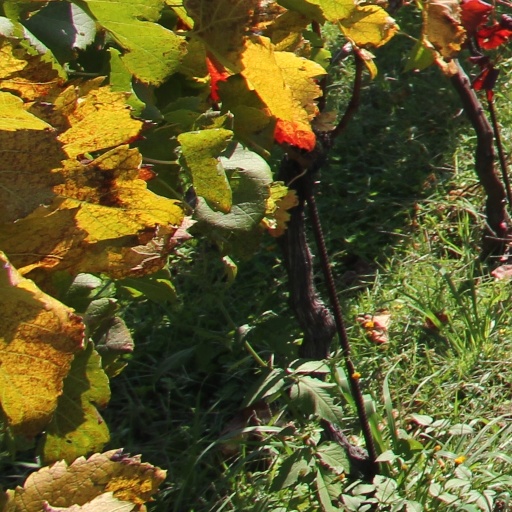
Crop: grape